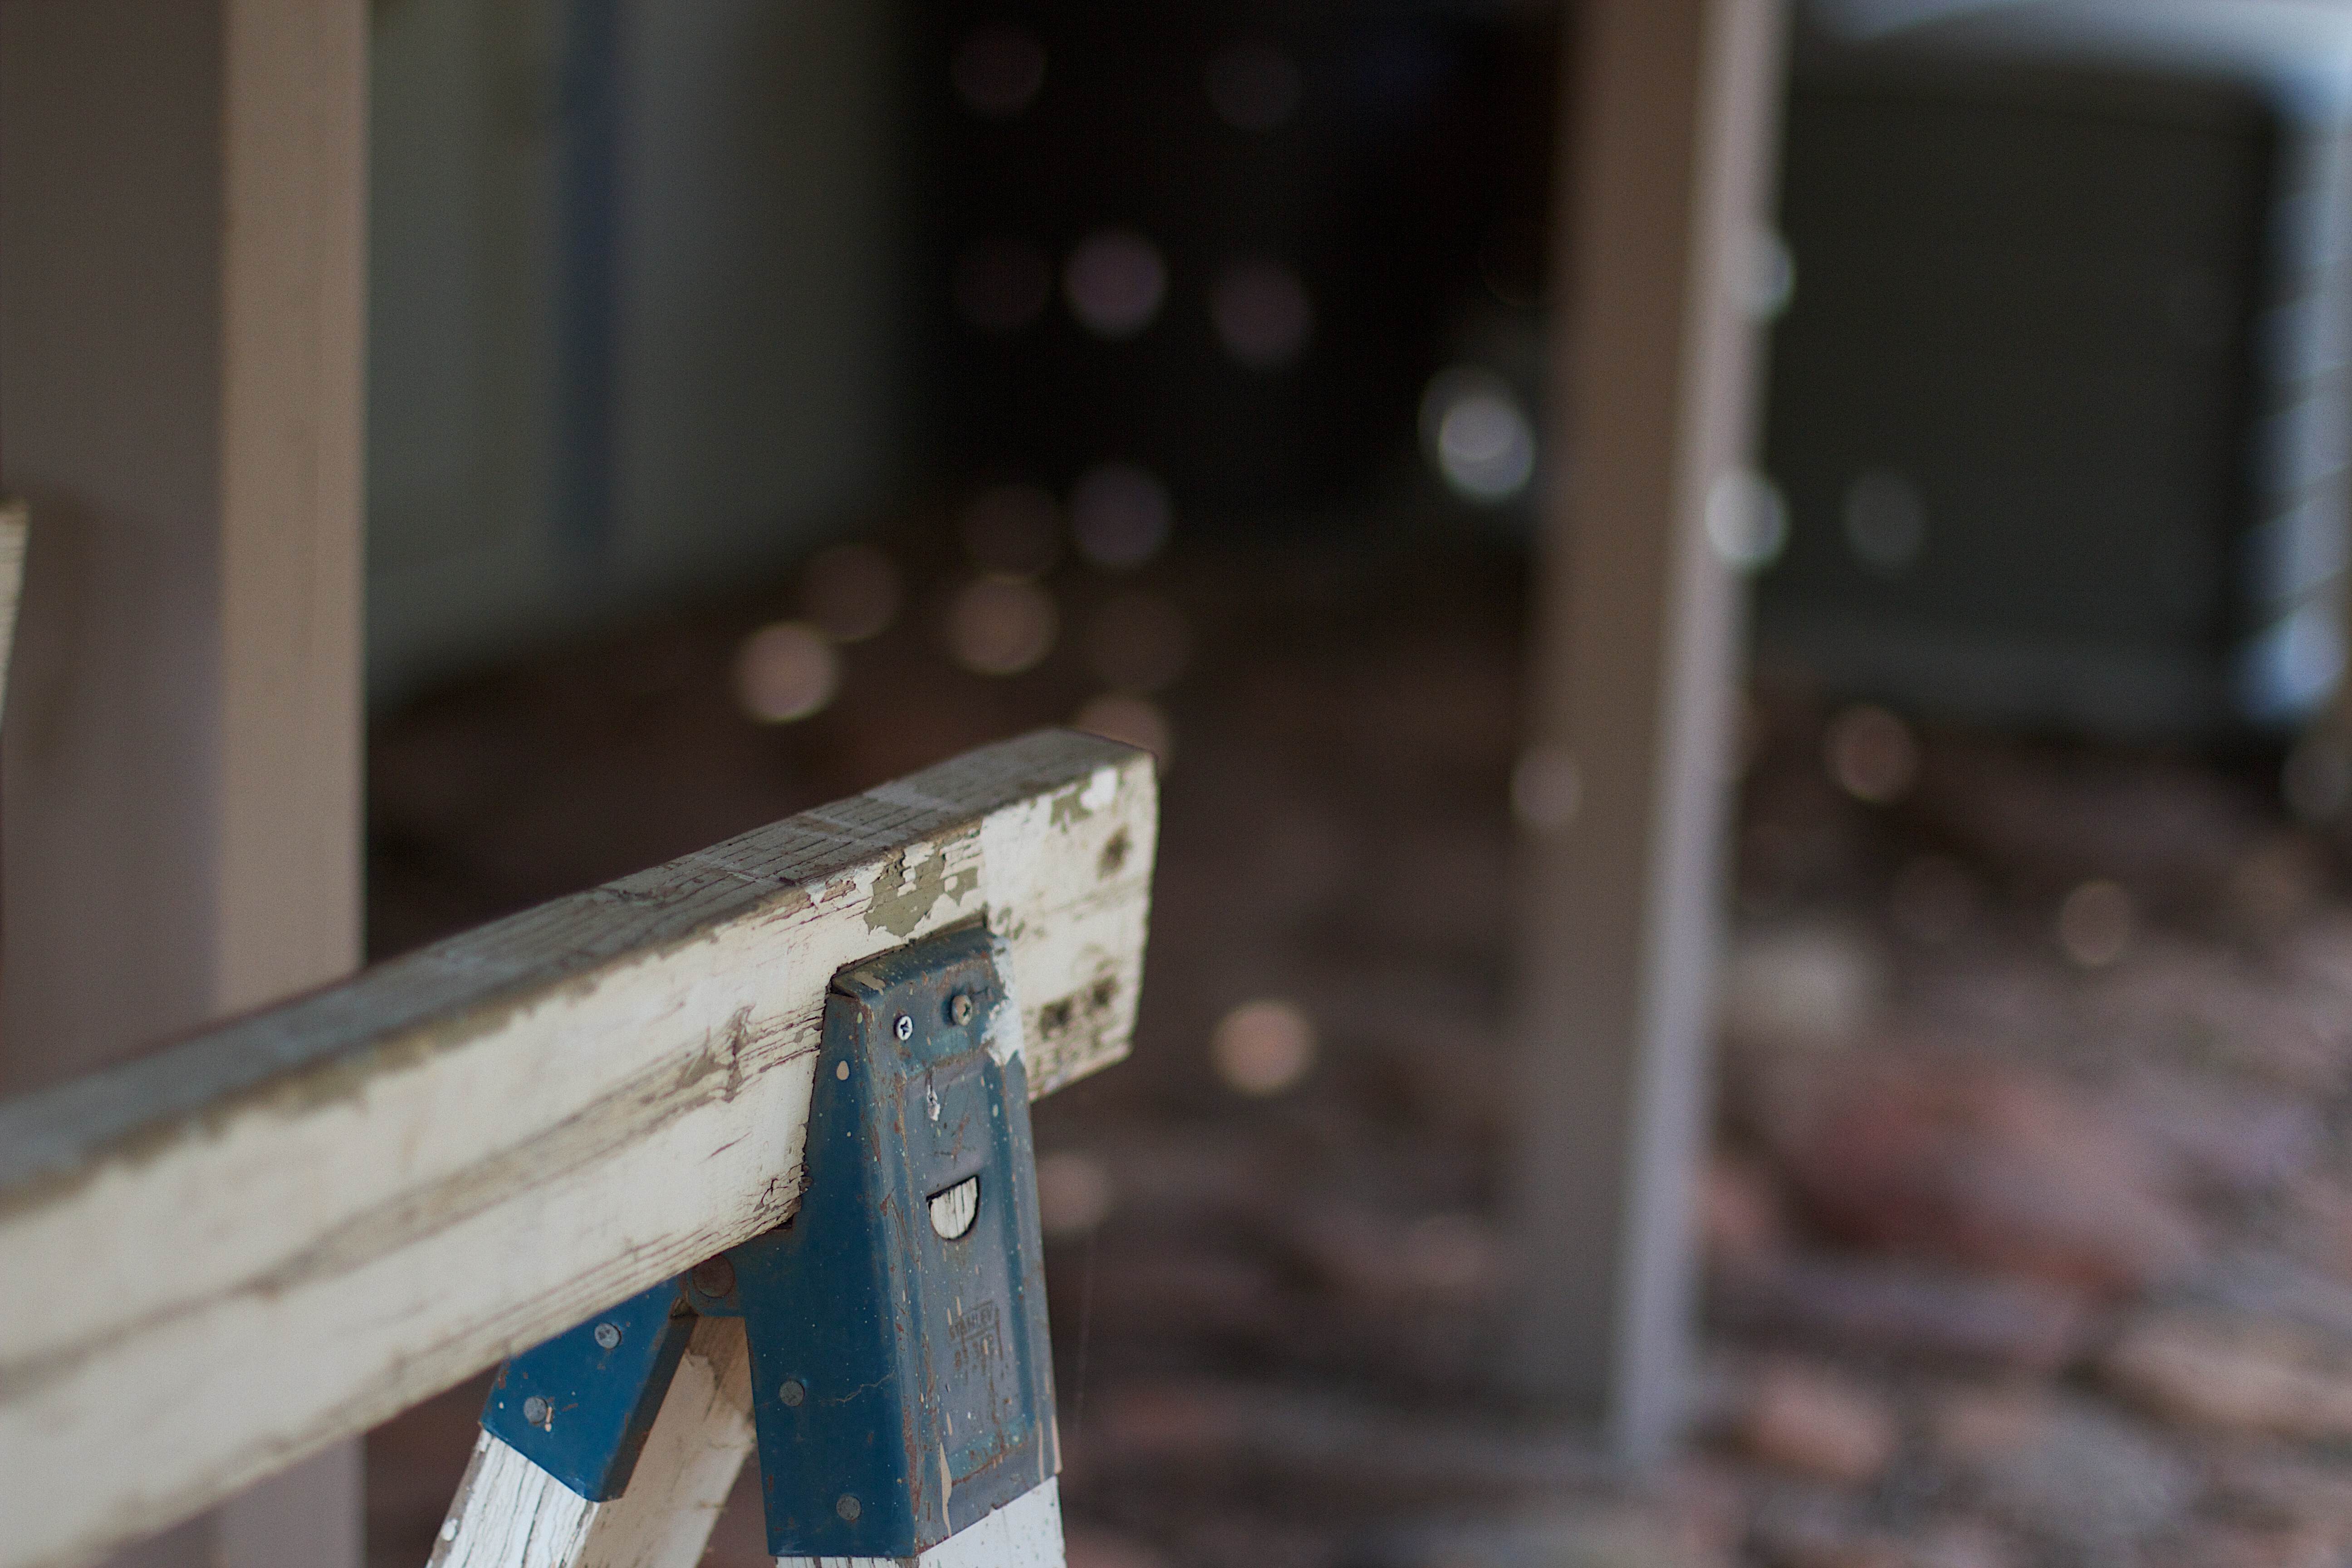
wood, blue, furniture, bokek